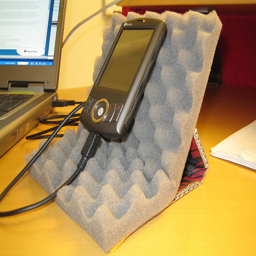
A smart device sitting on top of an egg crate on a desk.
The phone is being held up on a cell phone holder
A cell phone connected to a laptop computer.
A cell phone propped up on an egg crate.
a close up of a cell phone charging on a desk